Stoneware

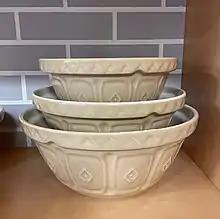
Three contemporary stoneware mixing bowls

It was developed independently in different locations around the world, after earthenware and before porcelain. Stoneware is not recognised as a category in traditional East Asian terminology, and much Asian stoneware, such as Chinese Ding ware for example, is counted as porcelain by local definitions. Terms such as "porcellaneous" or "near-porcelain" may be used in such cases. Traditional East Asian thinking classifies pottery only into "low-fired" and "high-fired" wares, equating to earthenware and porcelain, without the intermediate European class of stoneware, and the many local types of stoneware were mostly classed as porcelain, though often not white and translucent.